Enderun School

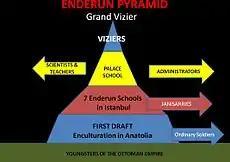
Enderun pyramid

The Enderun system consisted of three preparatory schools located outside of the palace in addition to the one within the palace walls itself. According to Miller, there were 1,000–2,000 students in three Enderun Colleges, and about 300 students in the top school in the Palace. The curriculum was divided into five main divisions: